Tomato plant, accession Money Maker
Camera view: vertical (180 deg); turntable rotation: 30 degrees
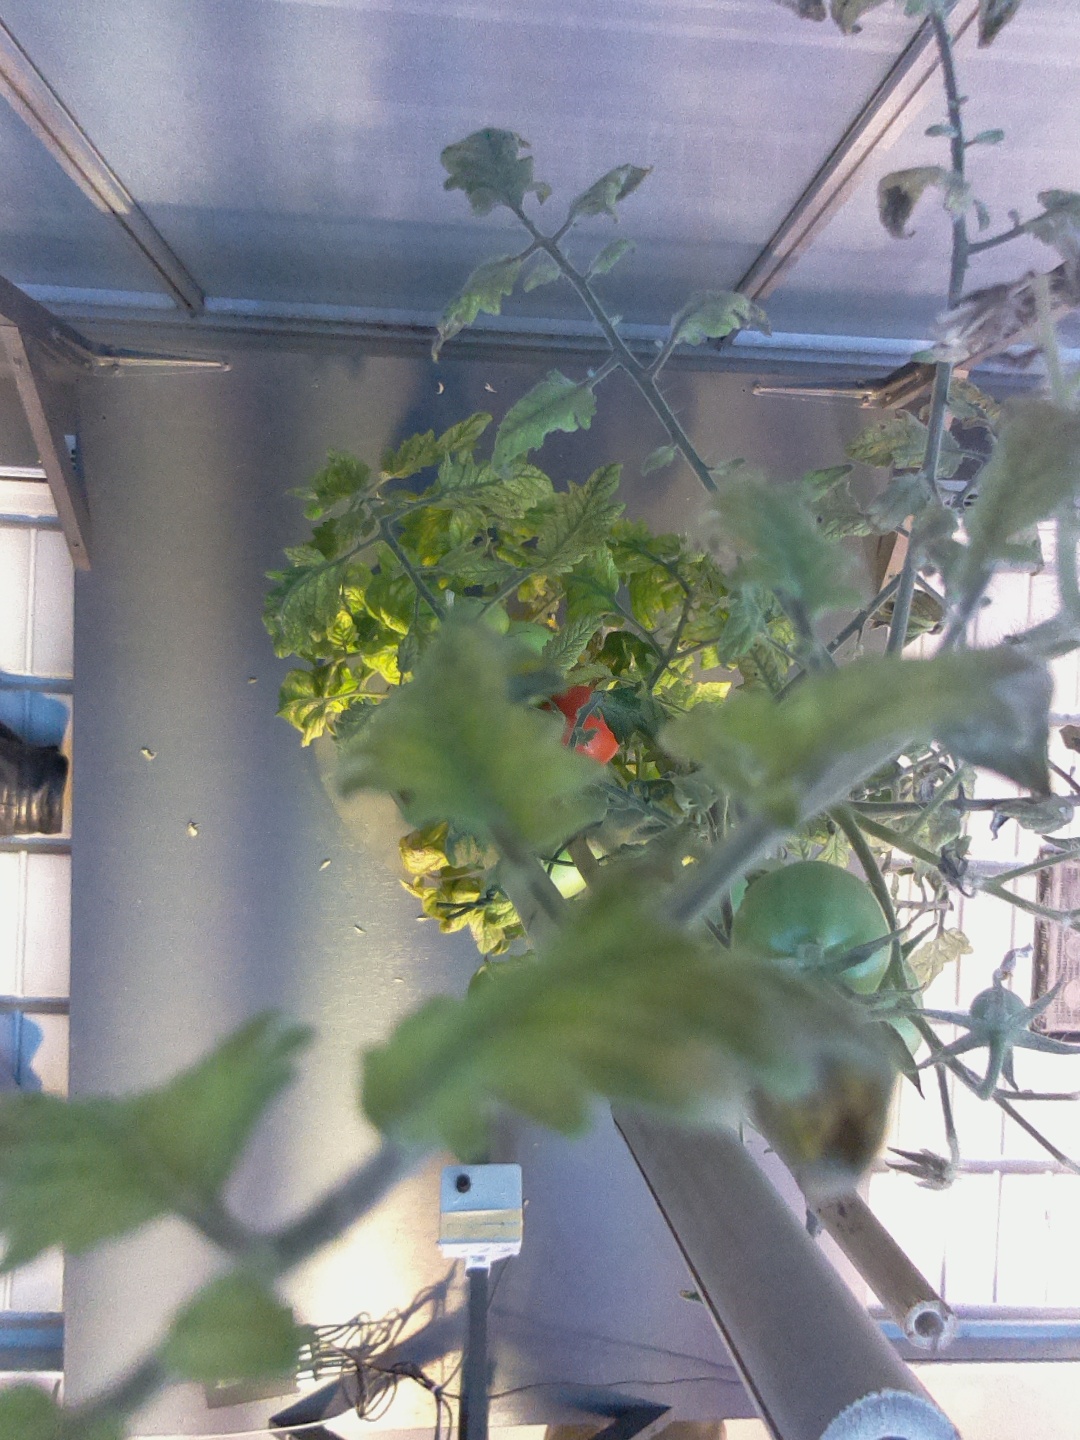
BBCH growth stage 81: 10%-20% of fruits show typical fully ripe color